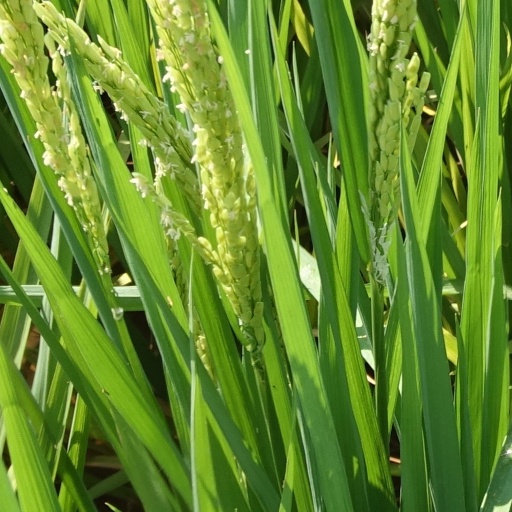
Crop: rice